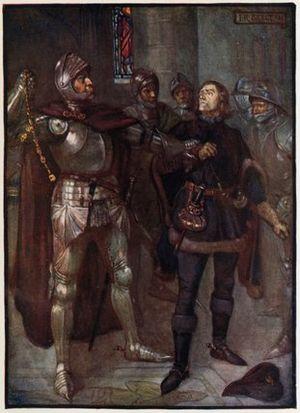
Robert Cochrane, mort en 1482, est un maçon écossais, célèbre pour avoir été le favori du roi Jacques III.